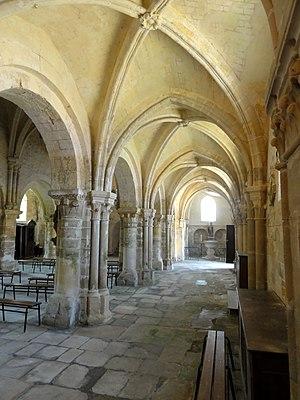
Bas-côté nord, grandes arcades.
L'église Saint-Martin est une église catholique paroissiale située à Cormeilles-en-Vexin, dans le parc naturel régional du Vexin français en France. Elle se compose de deux parties bien distinctes séparées par le transept qui porte en même temps le clocher central. La nef est de style roman, et ses grandes arcades retombent sur des chapiteaux très archaïques. Pour la plupart des auteurs, ils permettent une datation pour le dernier quart du XIᵉ siècle, mais certains estiment le début du XIIᵉ siècle plus probable. En tout cas, c'est l'une des plus anciennes nefs conservées dans le département. Environ un siècle après sa construction, elle a été voûtée d'ogives. Le transept est contemporain de la nef et conserve deux voûtes en berceau et une voûte d'arêtes d'origine, ce qui est rare dans la région. Ses peintures murales du XIVᵉ siècle sont également intéressants. Le chœur a été entièrement reconstruit au milieu du règne de saint Louis et montre une élévation ambitieuse sur trois niveaux, avec triforium. Influencé par la basilique Saint-Denis, il est tout à fait représentatif de l'architecture parisienne de l'époque.